JR Freight Class EF210

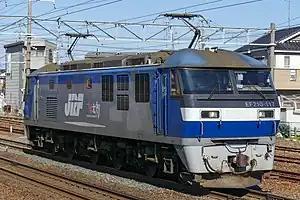
JR Freight EF210 electric locomotive EF210-117 in January 2019

The is a Bo-Bo-Bo wheel arrangement DC electric locomotive type operated by Japan Freight Railway Company (JR Freight) on freight services in Japan.